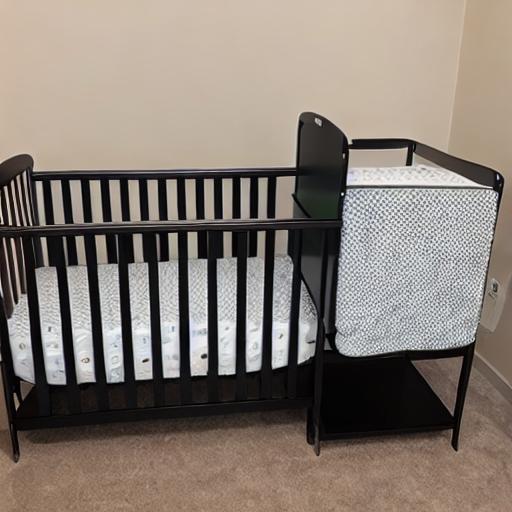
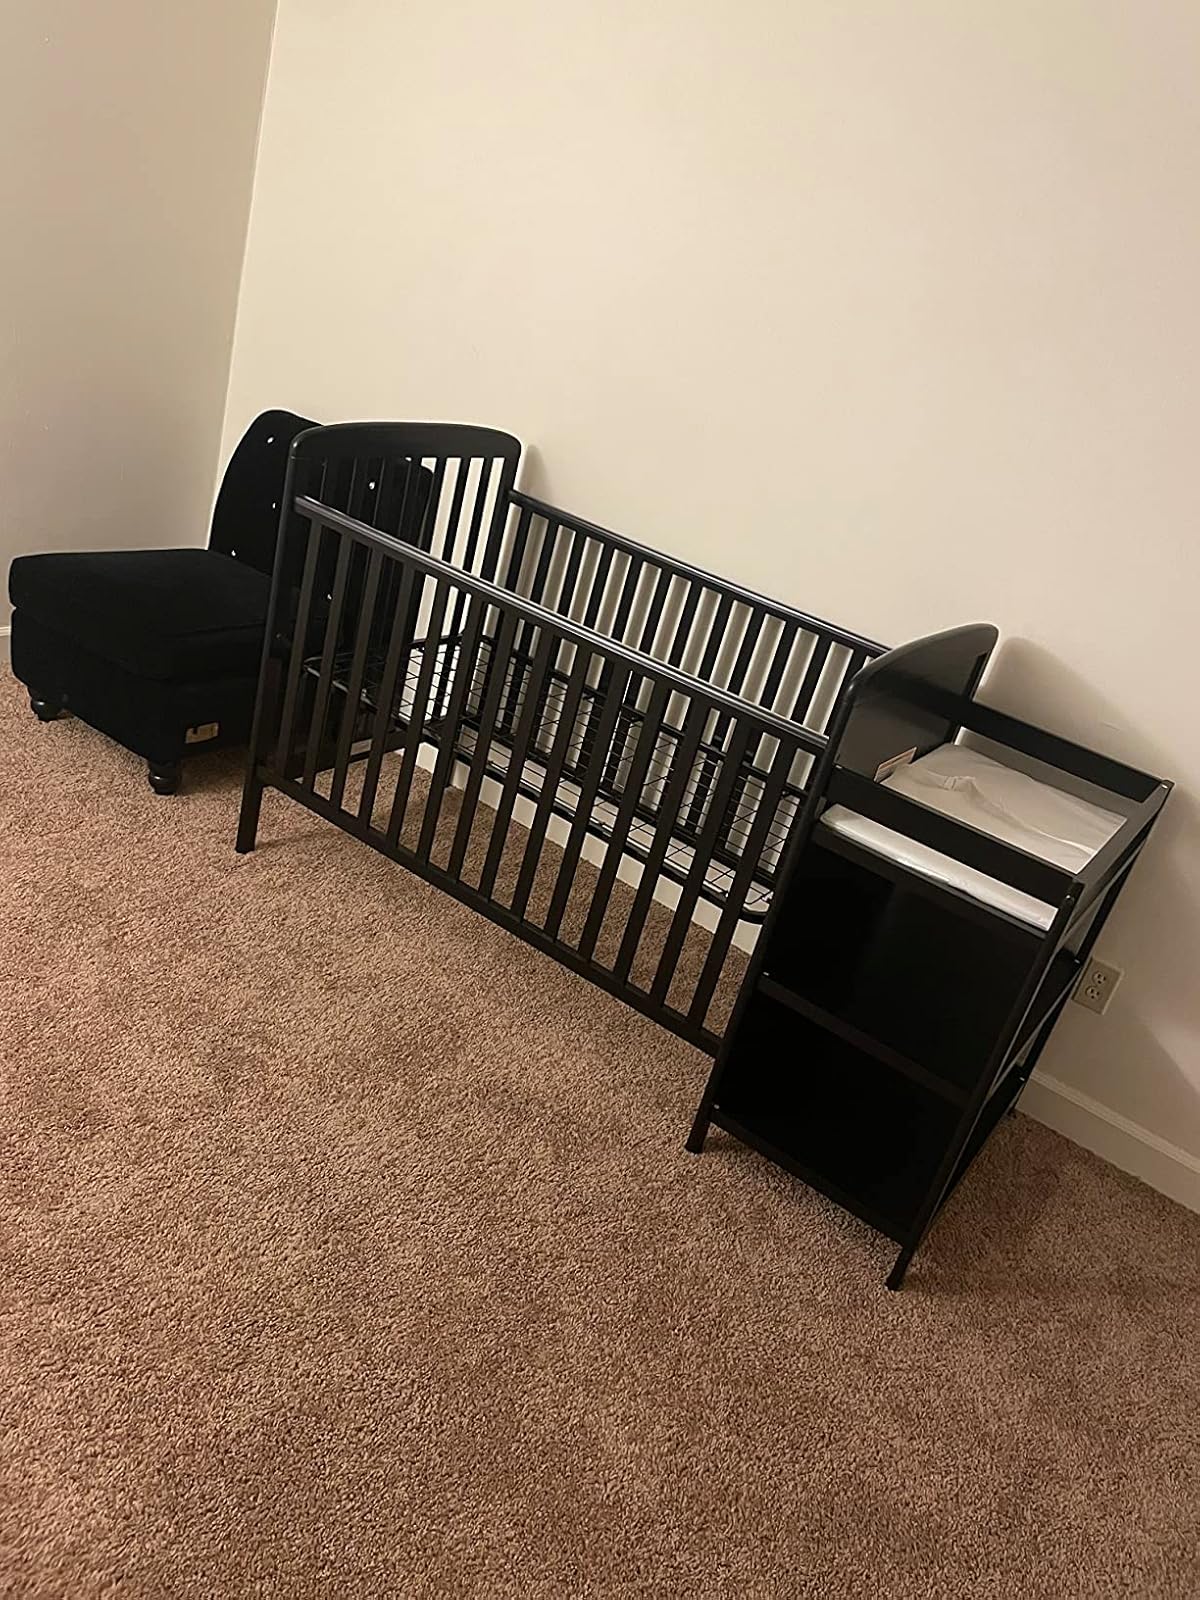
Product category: products_crib
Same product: no